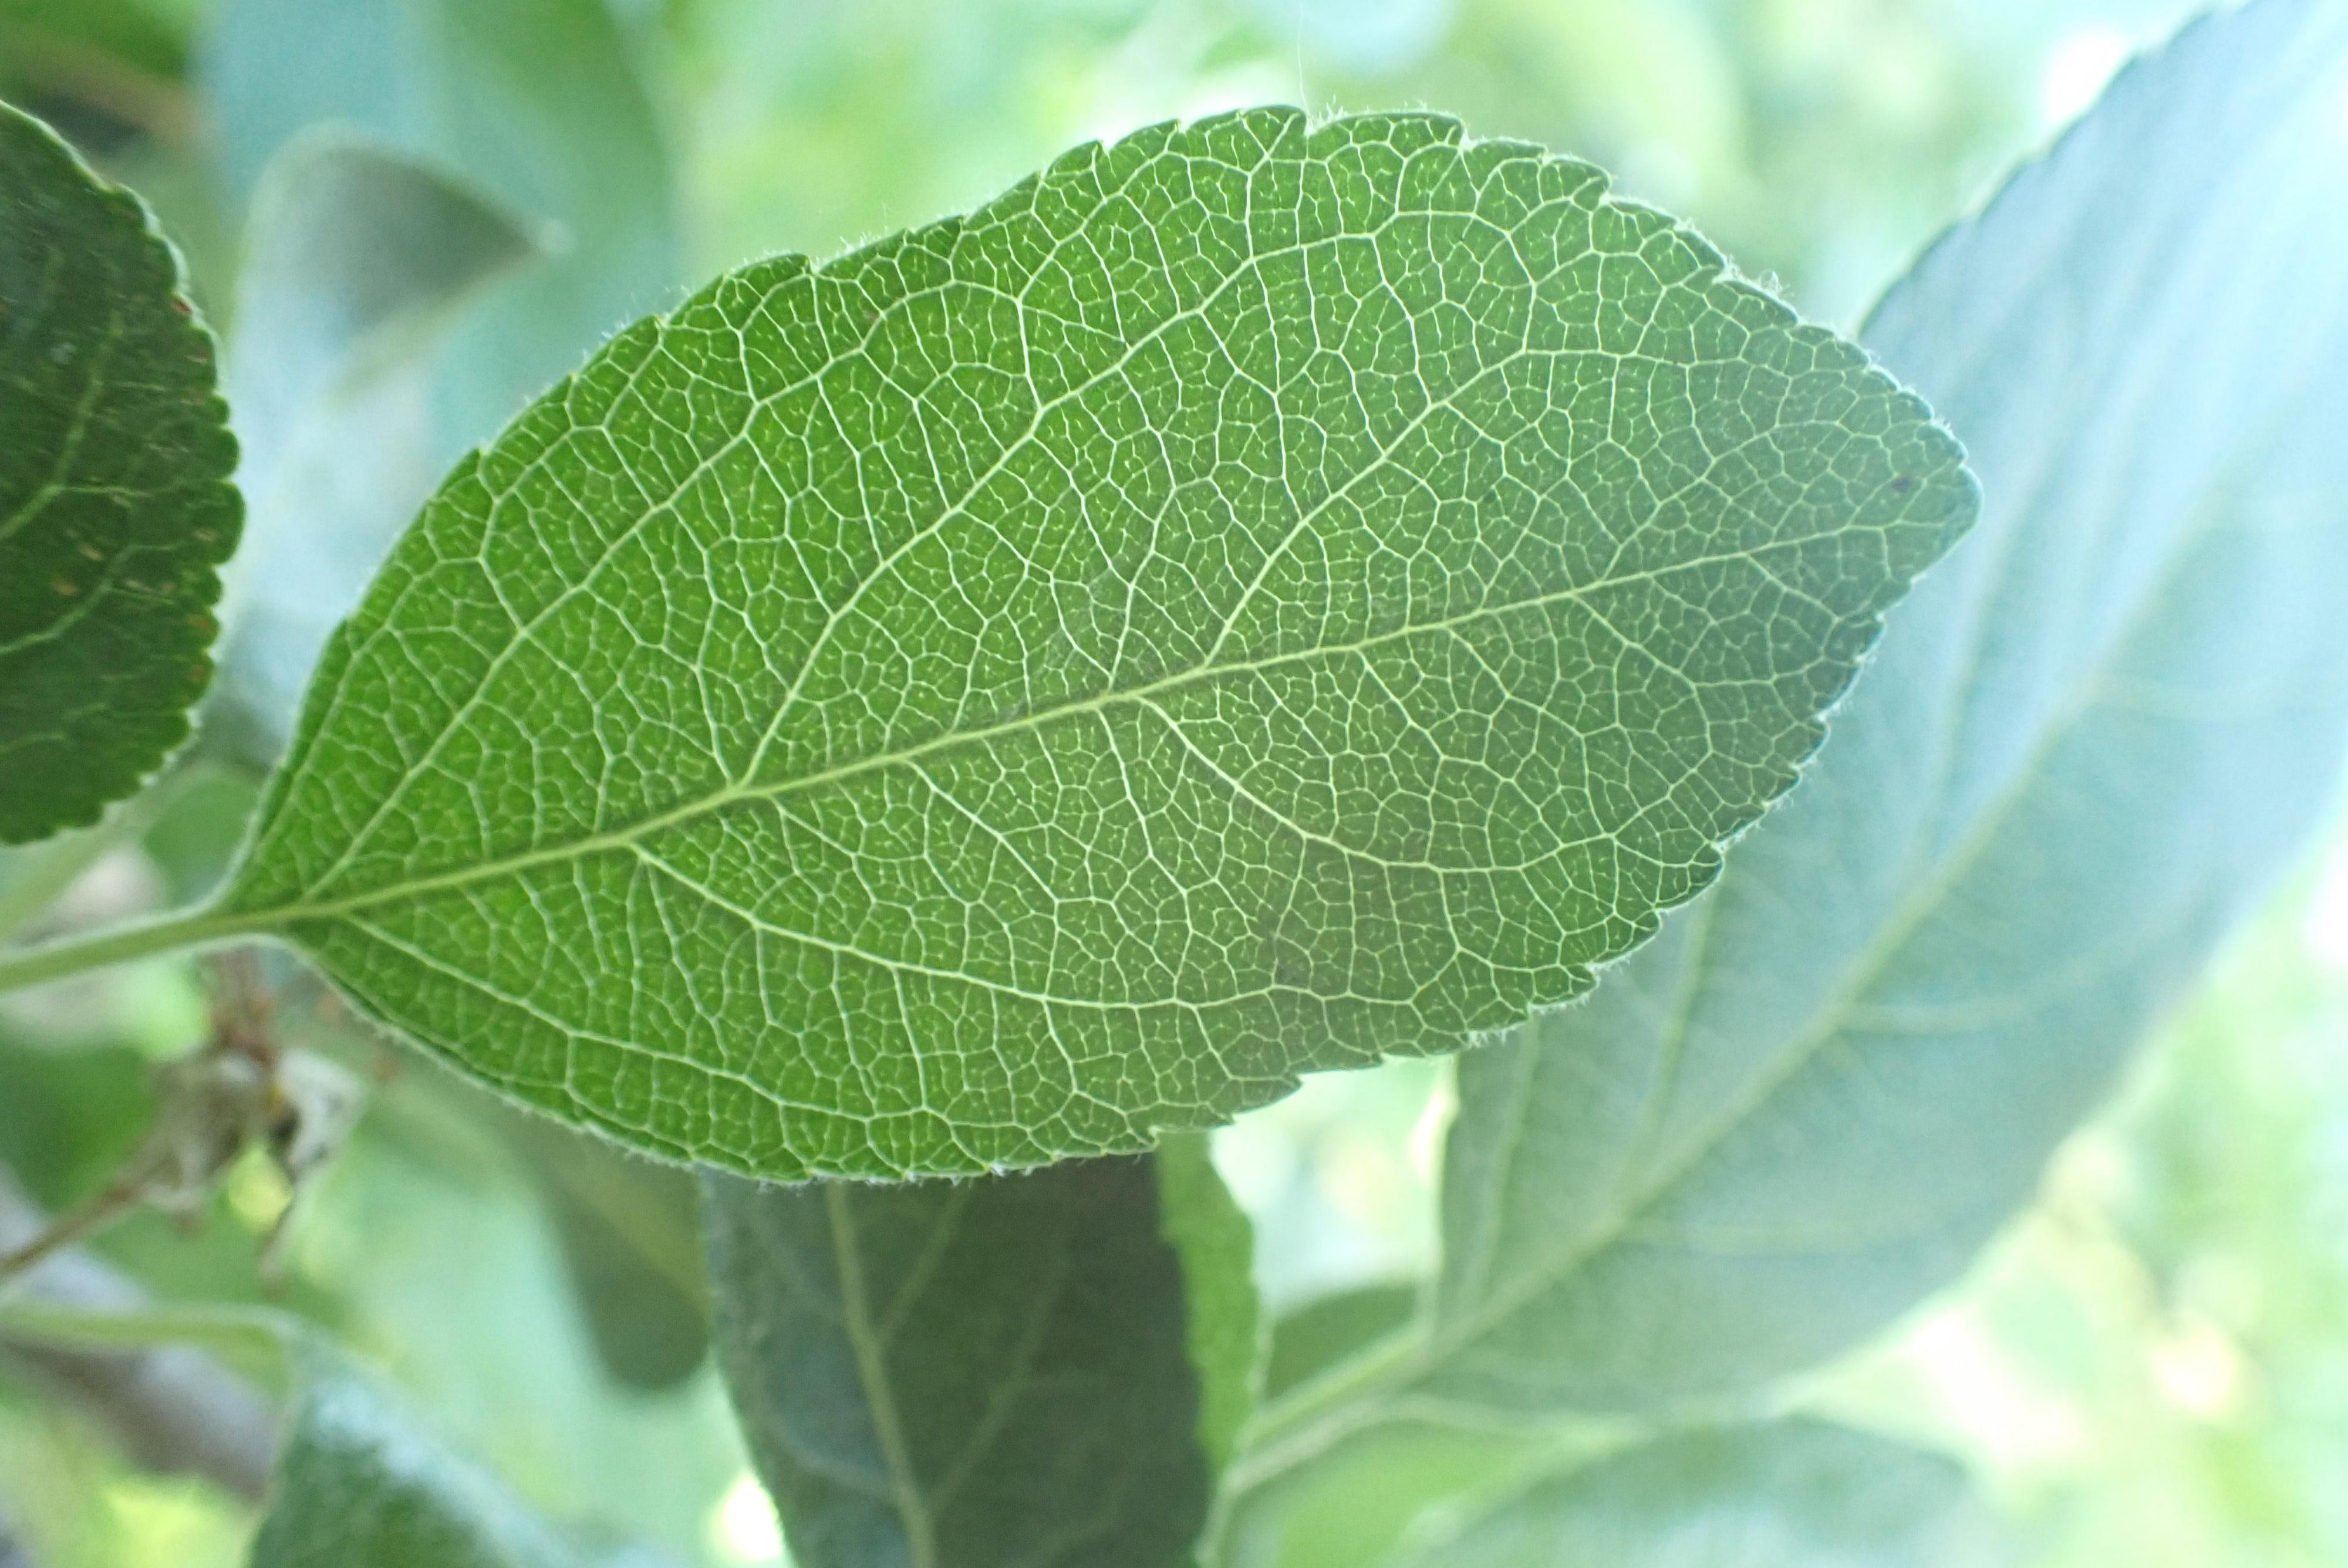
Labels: healthy